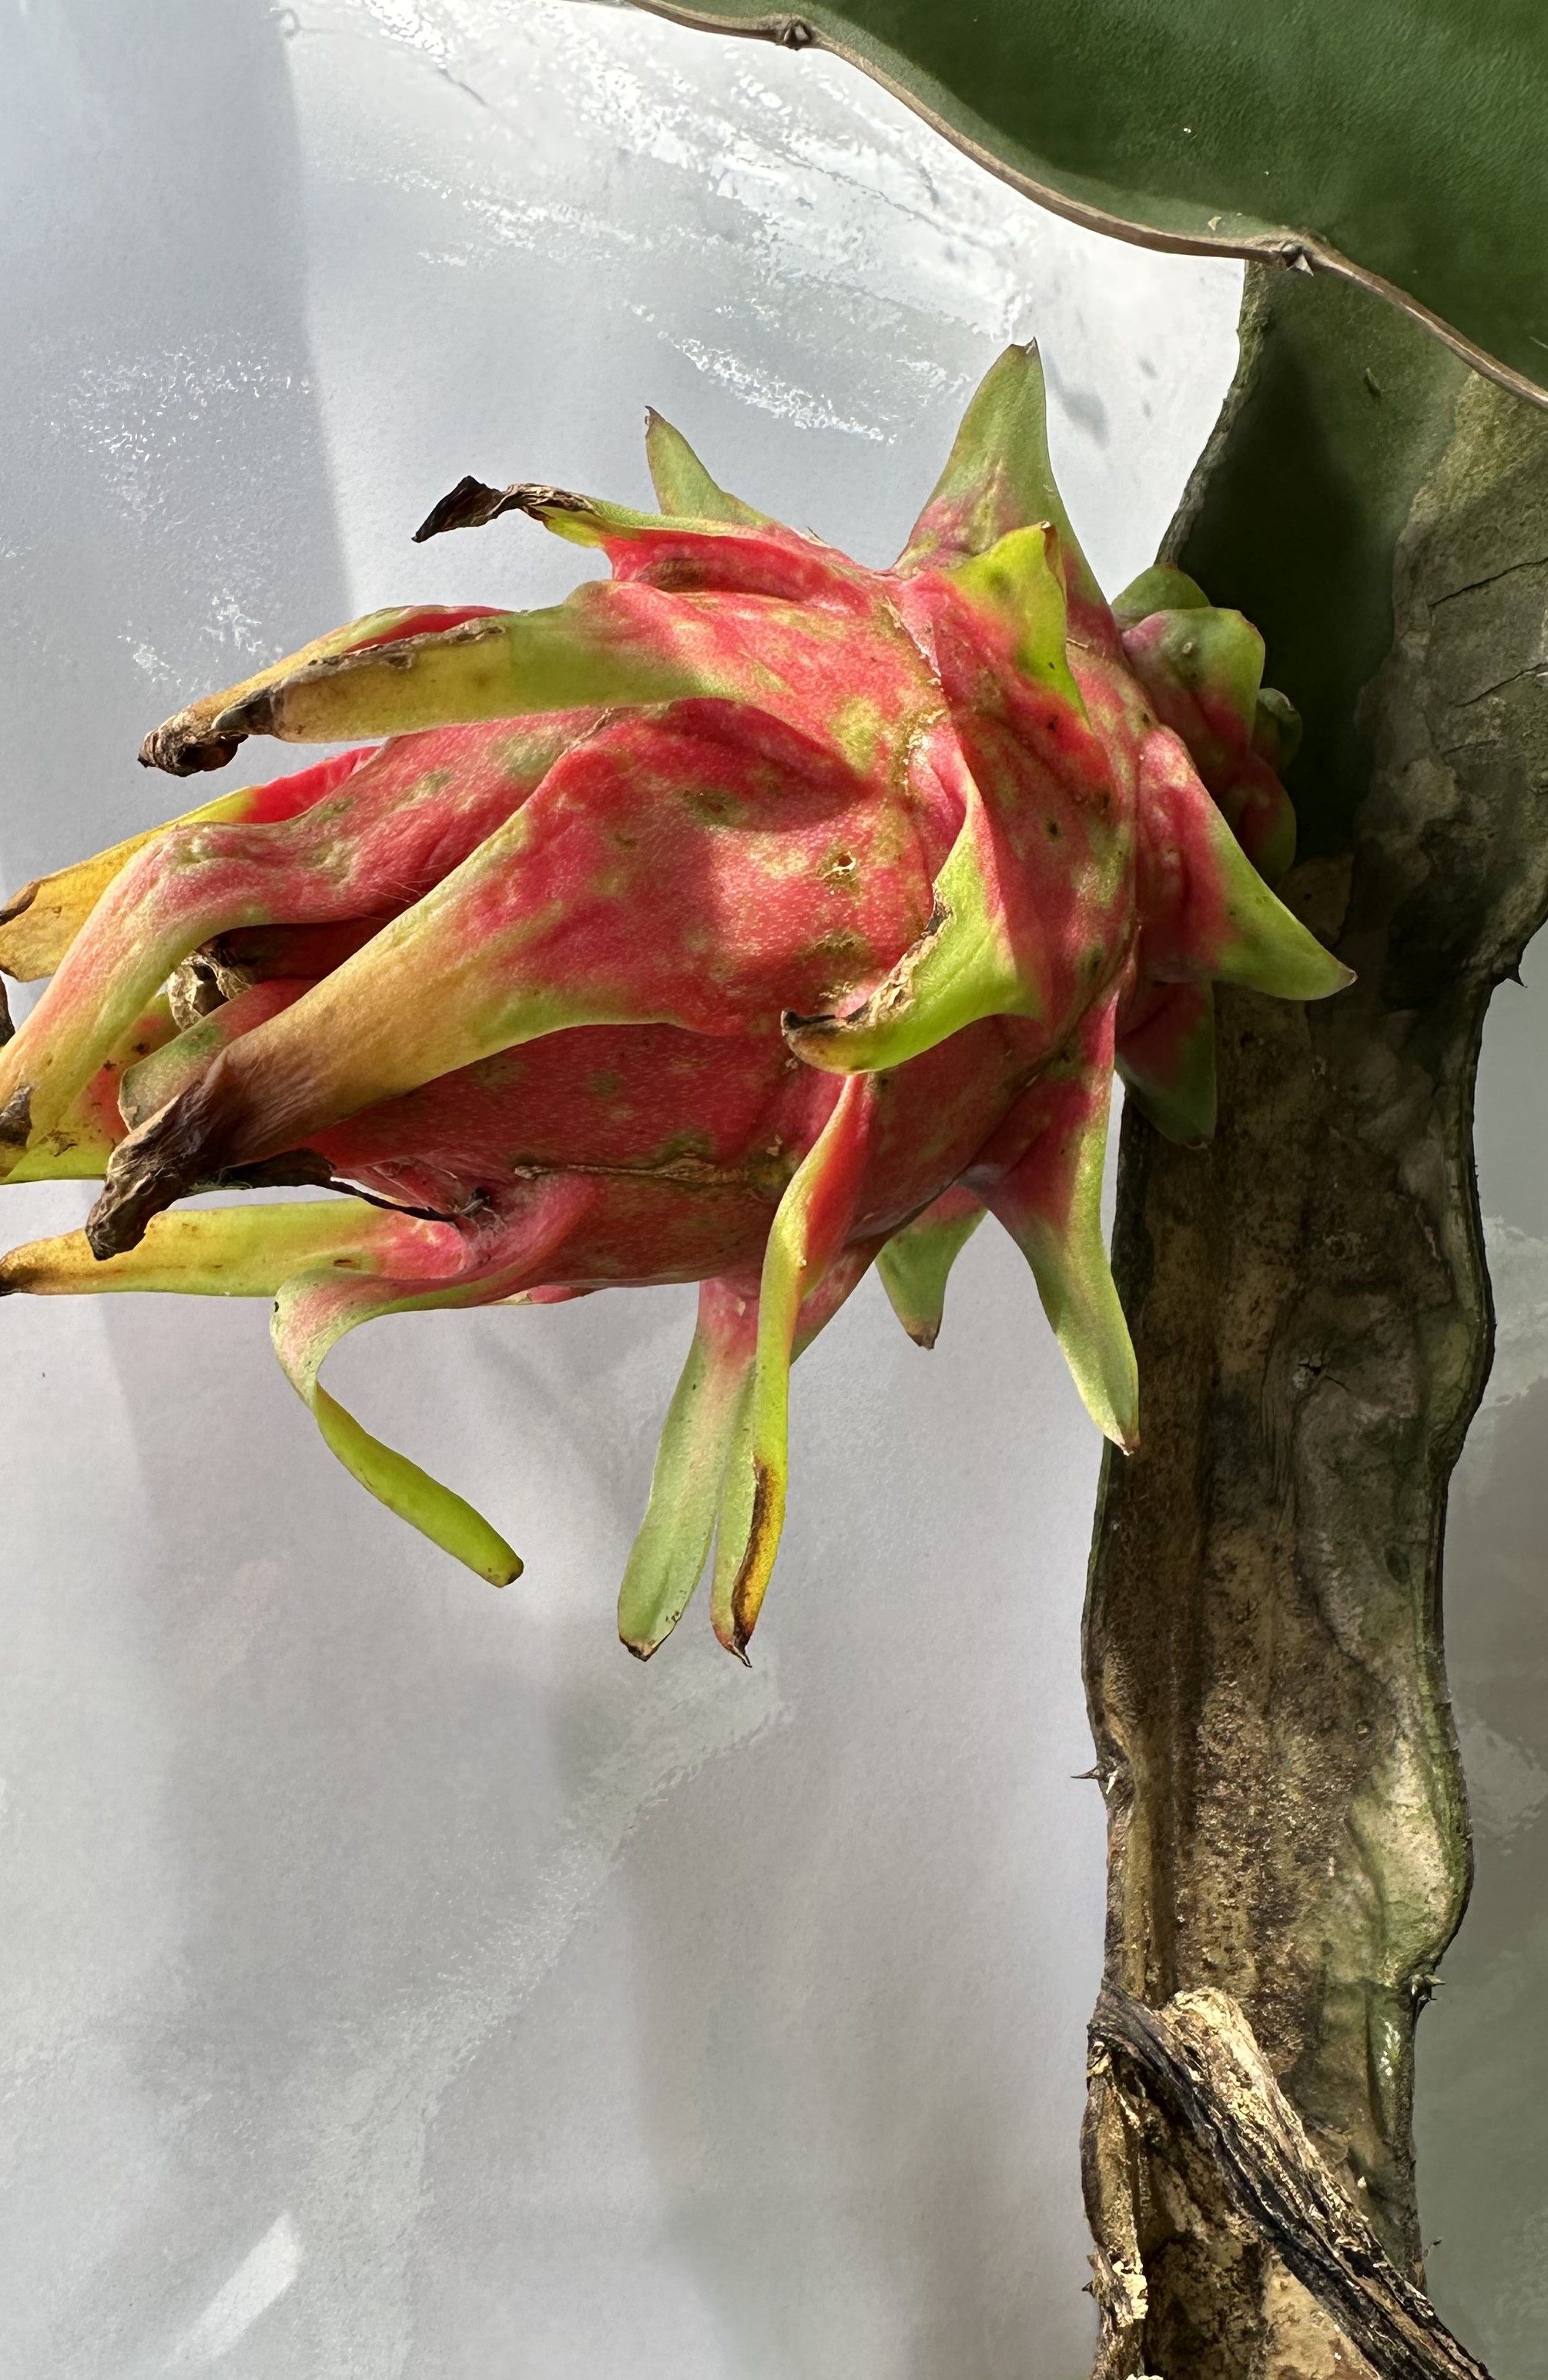
Label: Bad fruit